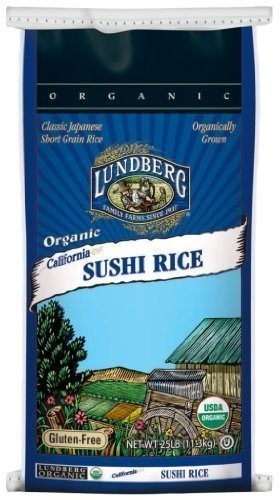
Item Name: LUNDBERG RICE SUSHI ORG, 25 LB
Product Description: Lundberg Family Farms 25-pound organic sushi rice in bag
Value: 400.0
Unit: Fl Oz

Price: 71.73